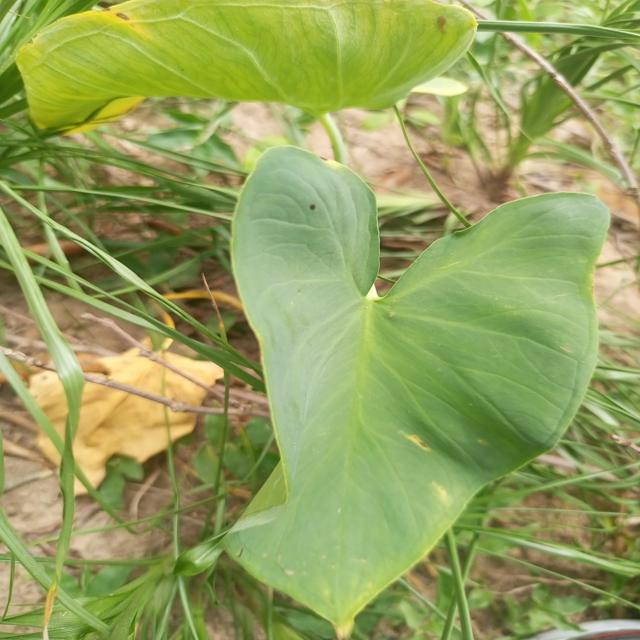
Label: Early_Blight